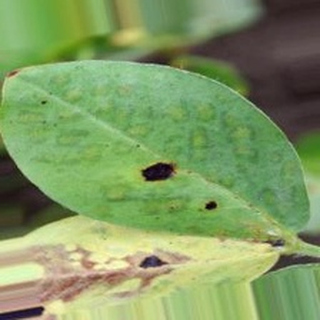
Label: groundnut_late_leaf_spot